Italian Tunisians

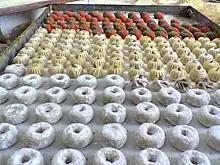
The influence of Sicilian culture can be seen in these Tunisian pastries

The legacy of the Italians in Tunisia is extensive. It goes from the construction of roads and buildings to literature and gastronomy (many Tunisian dishes are heavily influenced by the Sicilian gastronomy).